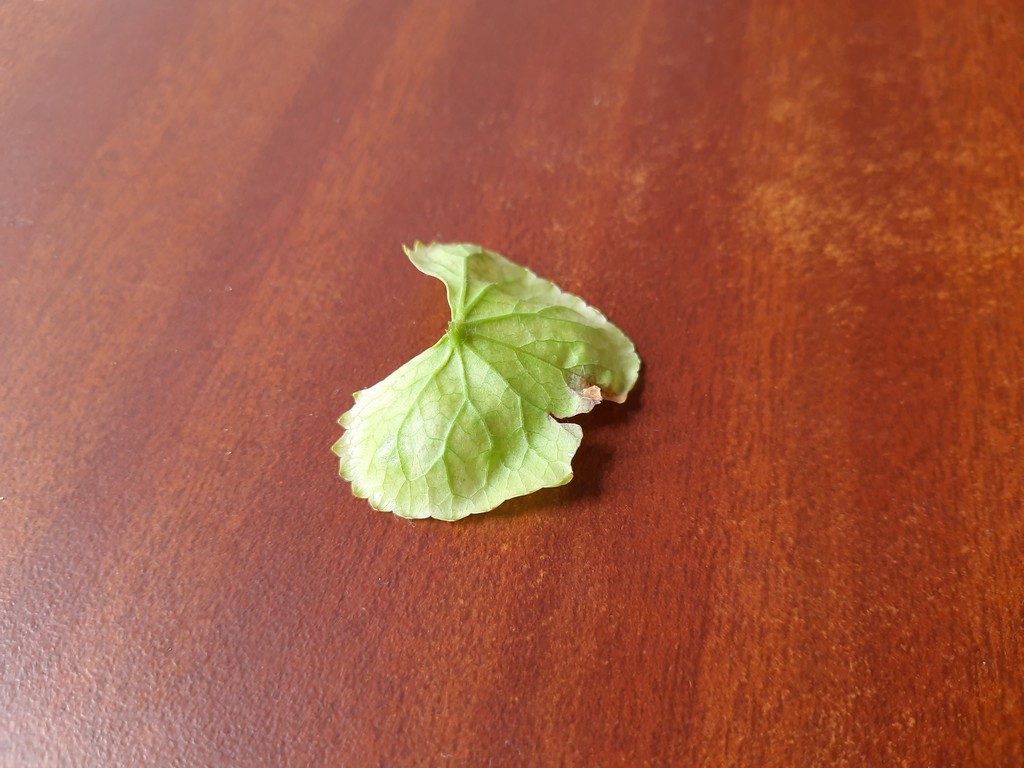
Label: Unhealthy